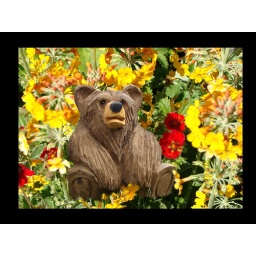
bear in flowers